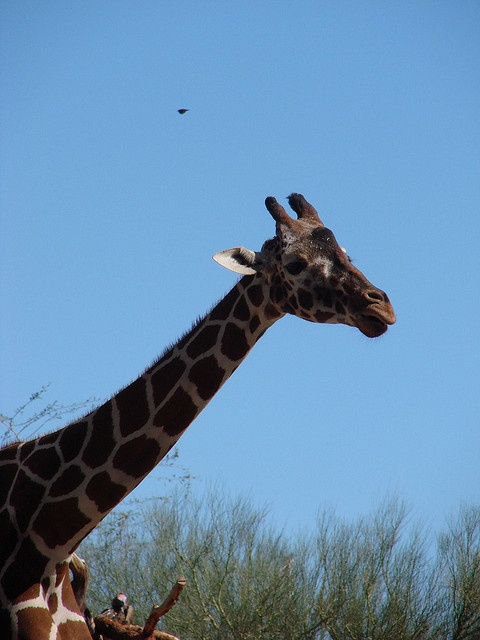
A giraffe stick his head above trees into the sky.
A giraffe is stretching its neck above trees.
A giraffe standing with a bird flying in the distance.
A giraffe with a blue sky in the background
A giraffe is shown from the neck up on a clear blue day above the trees.